Chromosome 14

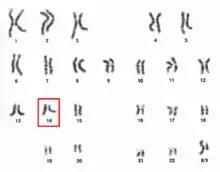
Chromosome 14 pair in human male karyogram.

Chromosome 14 is one of the 23 pairs of chromosomes in humans. People normally have two copies of this chromosome. Chromosome 14 spans about 107 million base pairs (the building material of DNA) and represents between 3 and 3.5% of the total DNA in cells.